2010 Japan Series

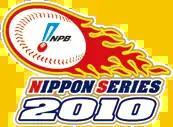

The 2010 Japan Series was the Nippon Professional Baseball (NPB) championship series for the 2010 season. It was the 61st Japan Series and featured the Pacific League champions, the Chiba Lotte Marines, against the Central League champions, the Chunichi Dragons.